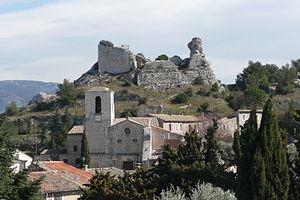
Orgon, au centre l'église.
Orgon est une commune française située dans le département des Bouches-du-Rhône en région Provence-Alpes-Côte d'Azur. Ses habitants sont appelés les Orgonnais.